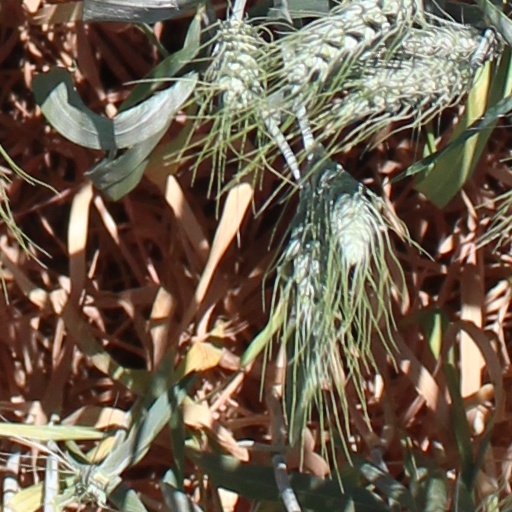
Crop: wheat